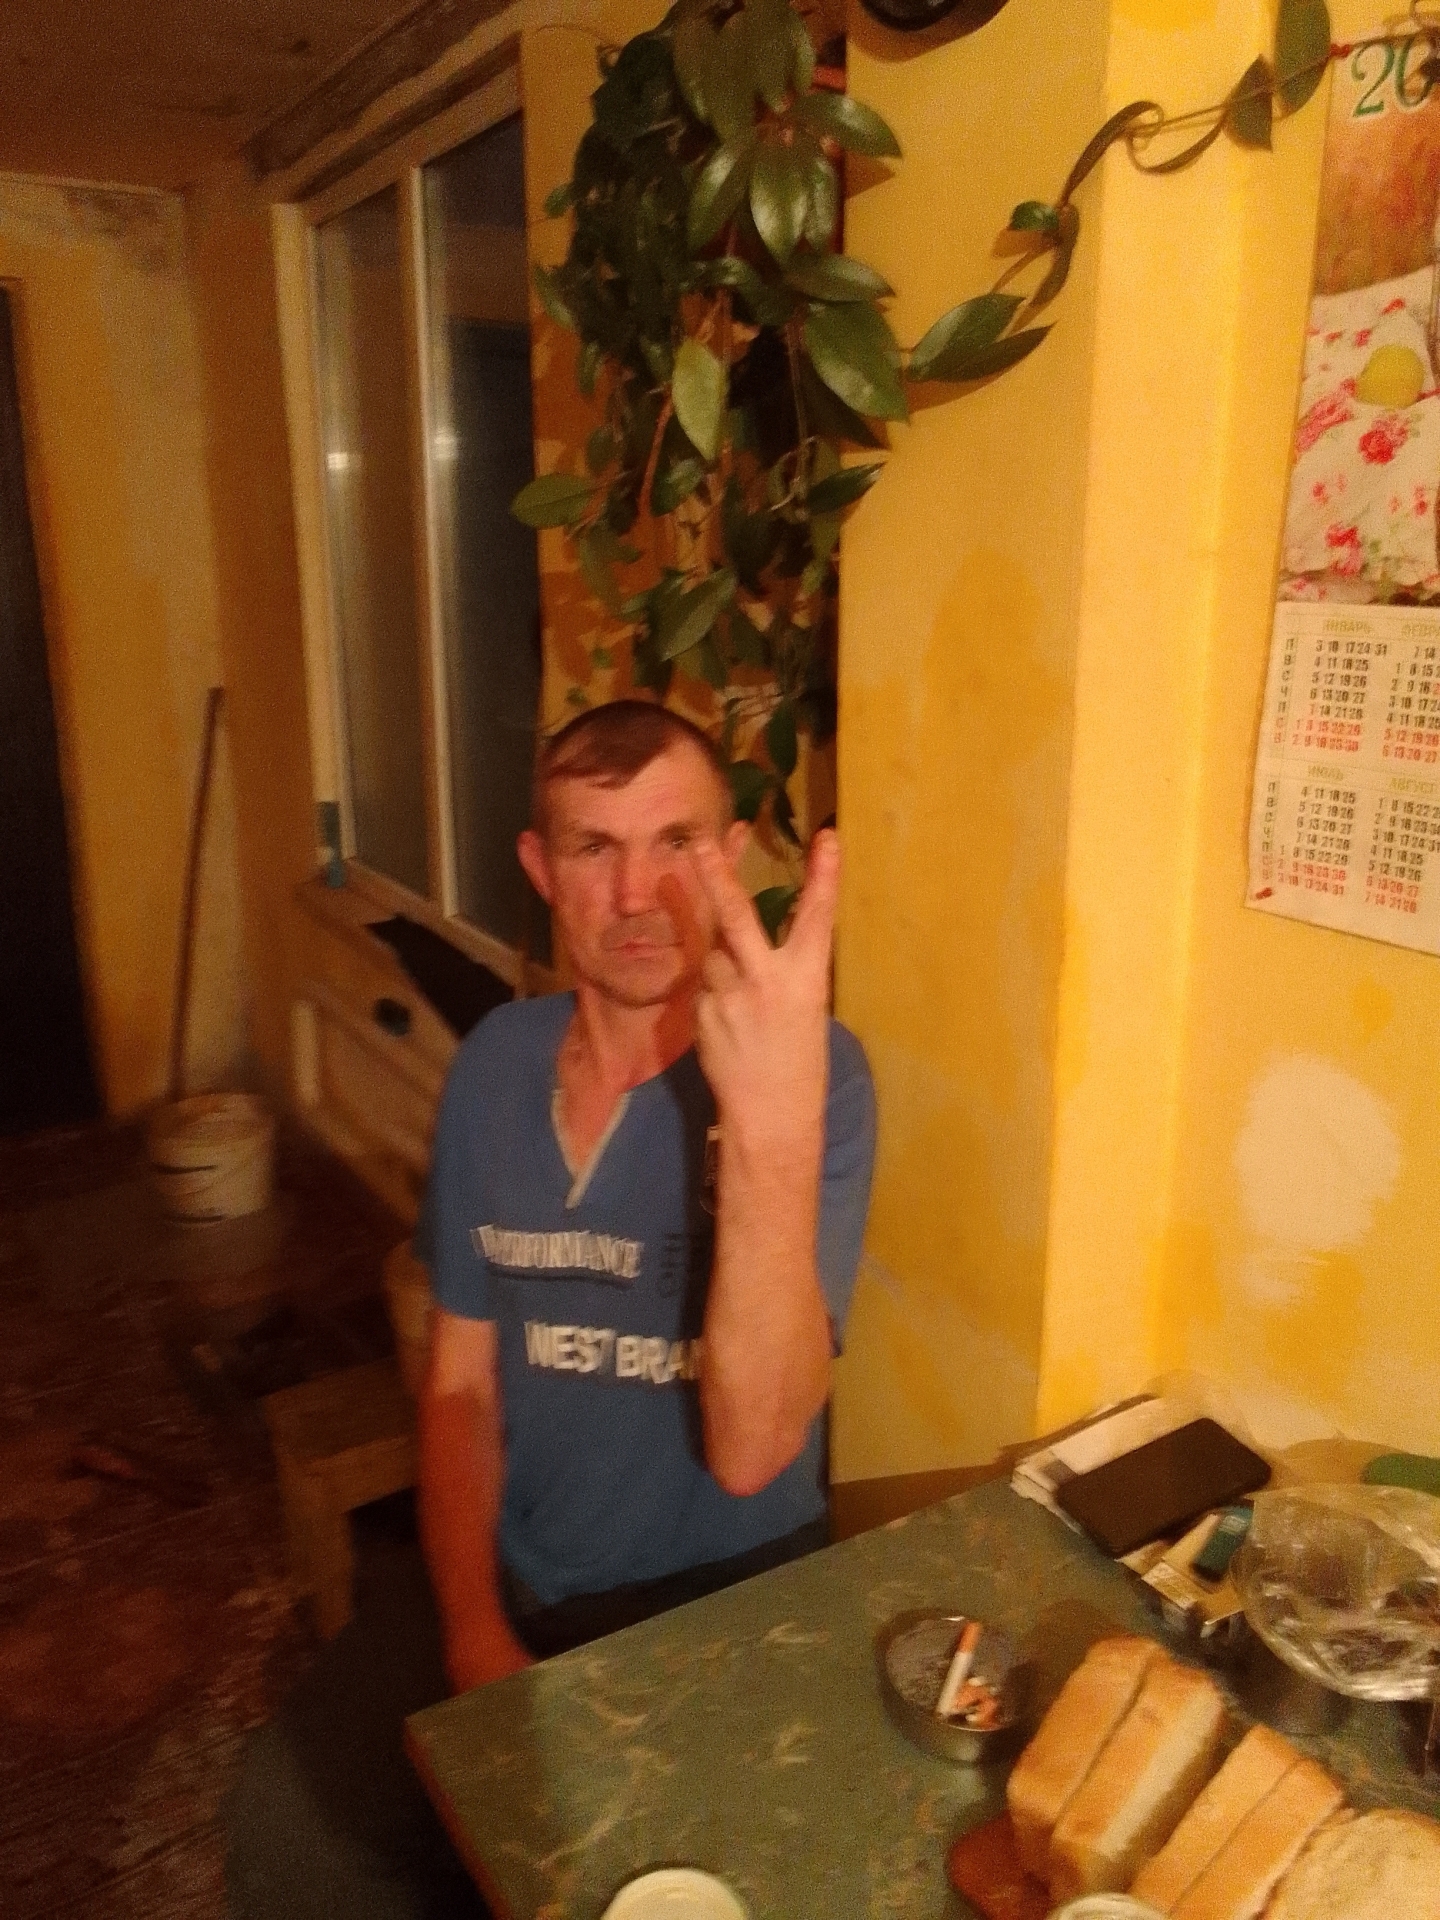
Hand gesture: peace_inverted